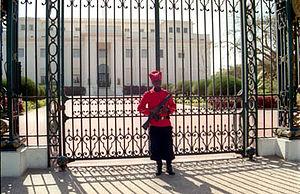
Palais présidentiel, Dakar, Sénégal
Cet article recense les monuments et sites historiques de la région de Dakar au Sénégal.